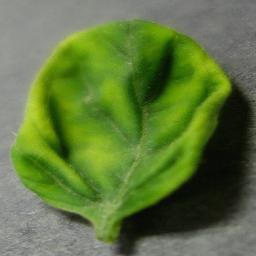
Label: Tomato___Tomato_Yellow_Leaf_Curl_Virus